Creatures (video game series)

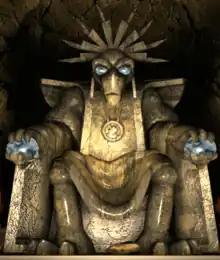
The statue of a Shee in "Creatures 2". This is one of very few official in-game appearances of the Shee. (There are more hidden deeper in the game.)

The Shee are a race of absent-minded scientists. They are the original inhabitants of Albia, and the creators of the Norns, Ettins, and Grendels.